Puntland

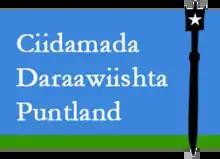
Logo of the Puntland Dervish Force

The Puntland Security Force (PSF) is the armed force of the autonomous Puntland region. Commanders and senior officials of the military are appointed by a qualified panel approved by the Council of Ministers. The Puntland security apparatus also has an independent military judiciary.